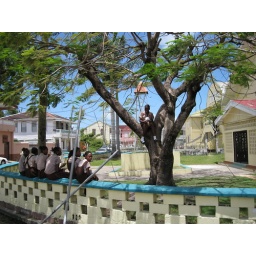
Girl eating lunch in a tree in Belize.